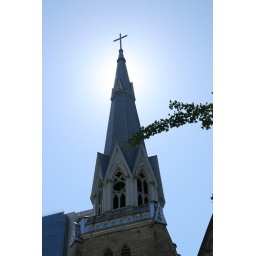
A Vancouver BC church tower and cross, highlighted from behind by a glowing sun.